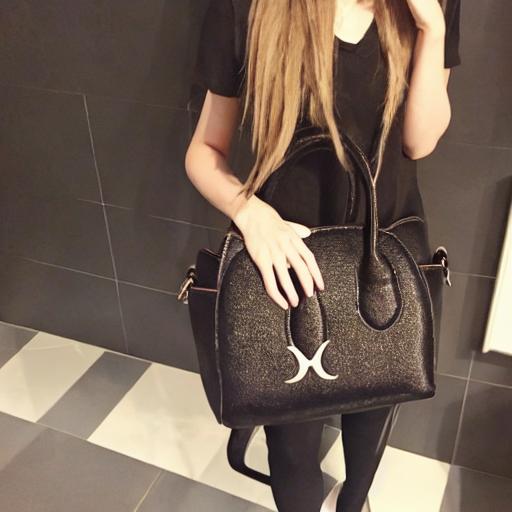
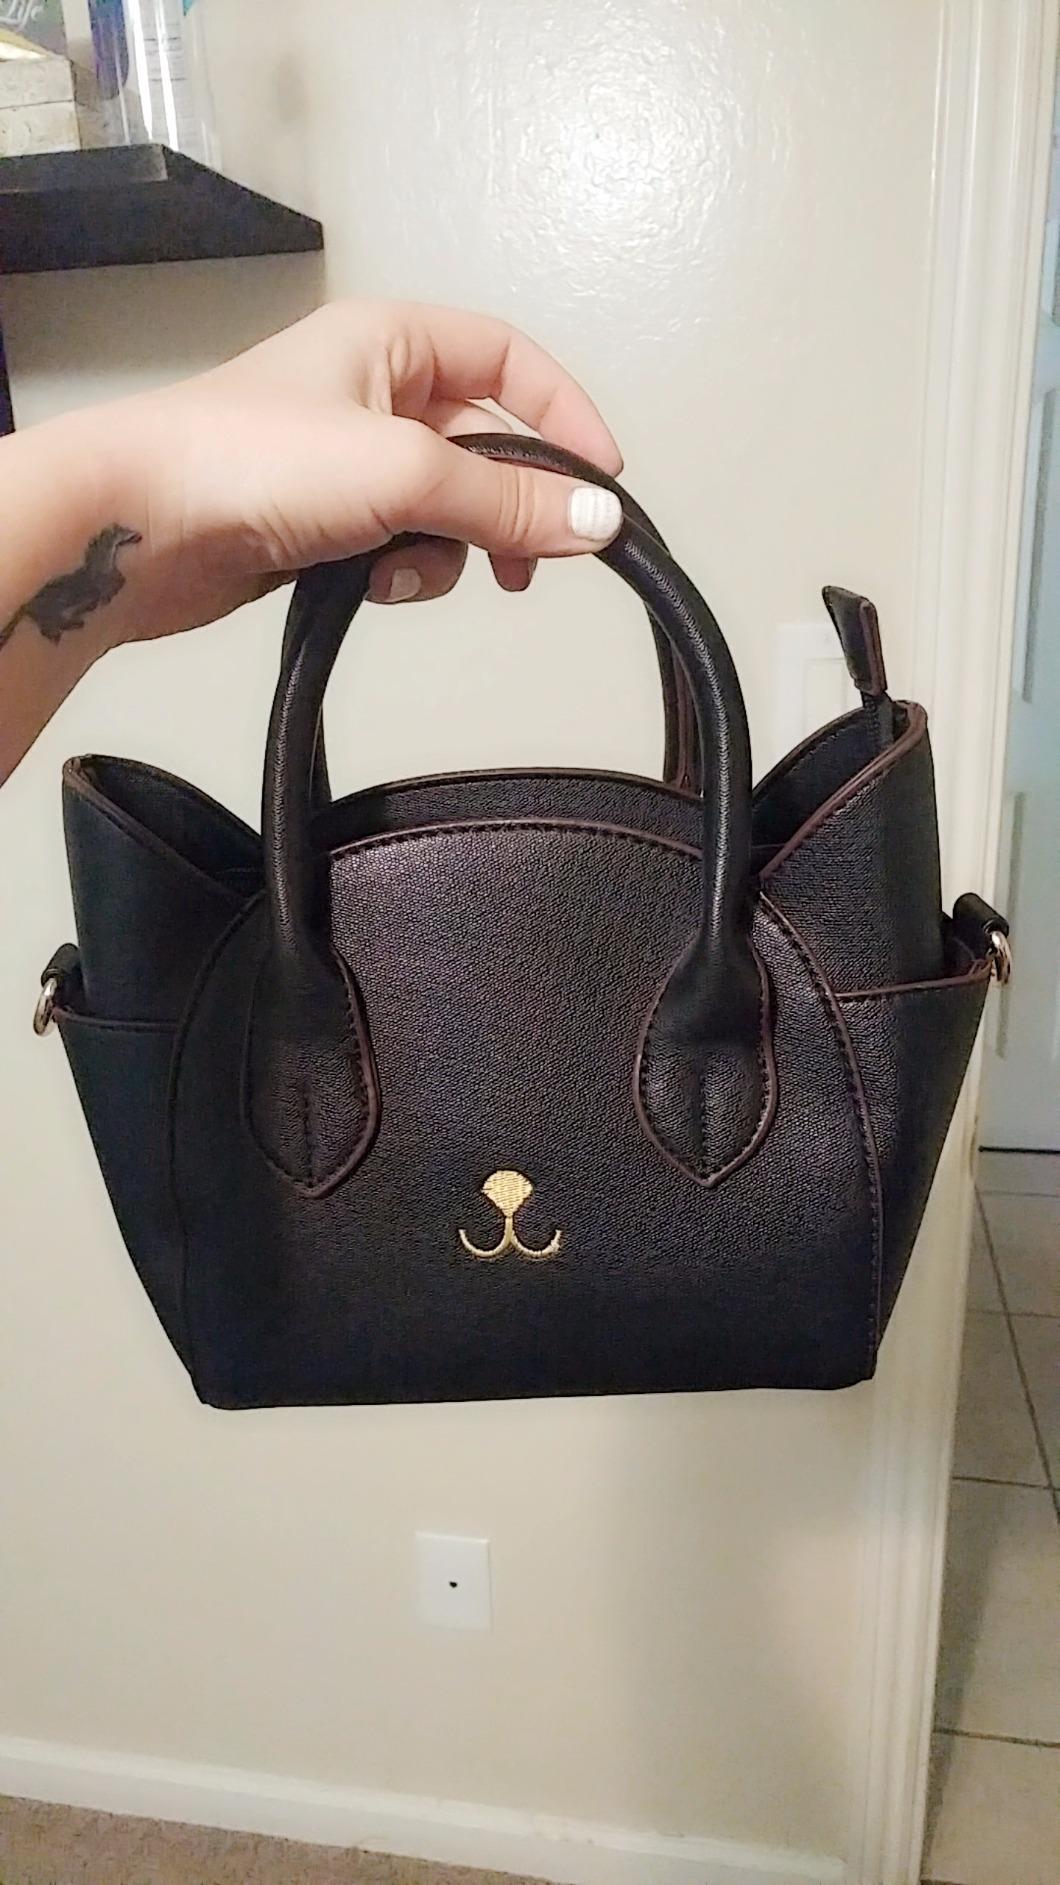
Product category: accessories_handbag
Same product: no